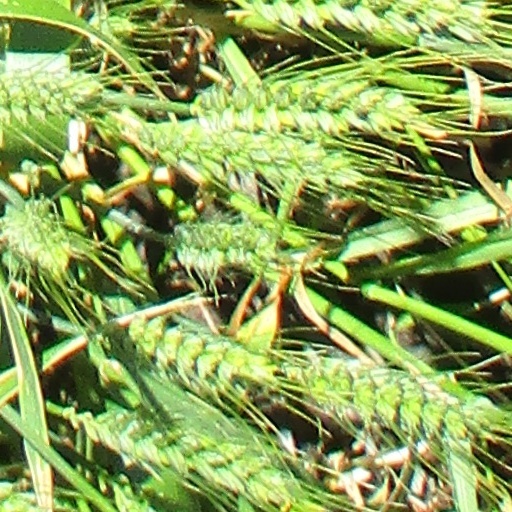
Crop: wheat